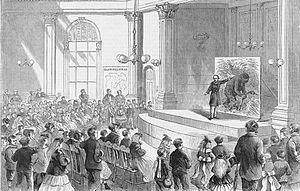
Paul Belloni Du Chaillu, né le 31 juillet 1831 à Saint-Denis et mort le 30 avril 1903 à Saint-Pétersbourg, est un explorateur et naturaliste franco-américain.